Ikarus 451

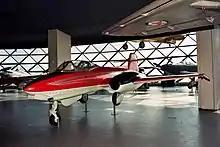
Ikarus J-451MM Stršljen II from 1956 ("J-451MM Hornet") on display at the Aeronautical Museum Belgrade

J – "Jurisnik" – (close air support) ("Stršljen" – Hornet). The intended production close support version with tricycle undercarriage, Turbomeca Marbore engines and cannon armament. (1 built).